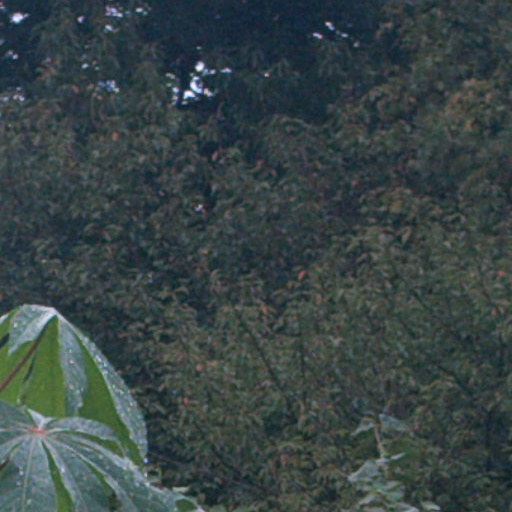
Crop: cassava